Eastern front of the Russian invasion of Ukraine

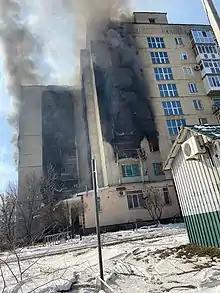
Burning buildings in Sievierodonetsk after Russian shelling, 13 March

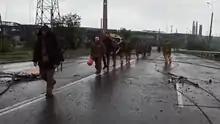
Ukrainian troops surrender after the capture of Azovstal in Mariupol, 19 May 2022

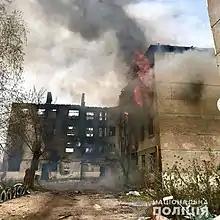
Burning buildings in Luhansk Oblast after Russian shelling, 13 June 2022

On 24 February, the Ukrainian military said that Russian forces were attempting to cross the Siverskyi Donets River and penetrate the Ukrainian defensive line amid heavy clashes for Shchastia and Stanytsia Luhanska. By 27 February, Luhansk Oblast governor Serhiy Haidai acknowledged that February that both cities had come under Russian occupation, and had been practically destroyed by Russian shelling.